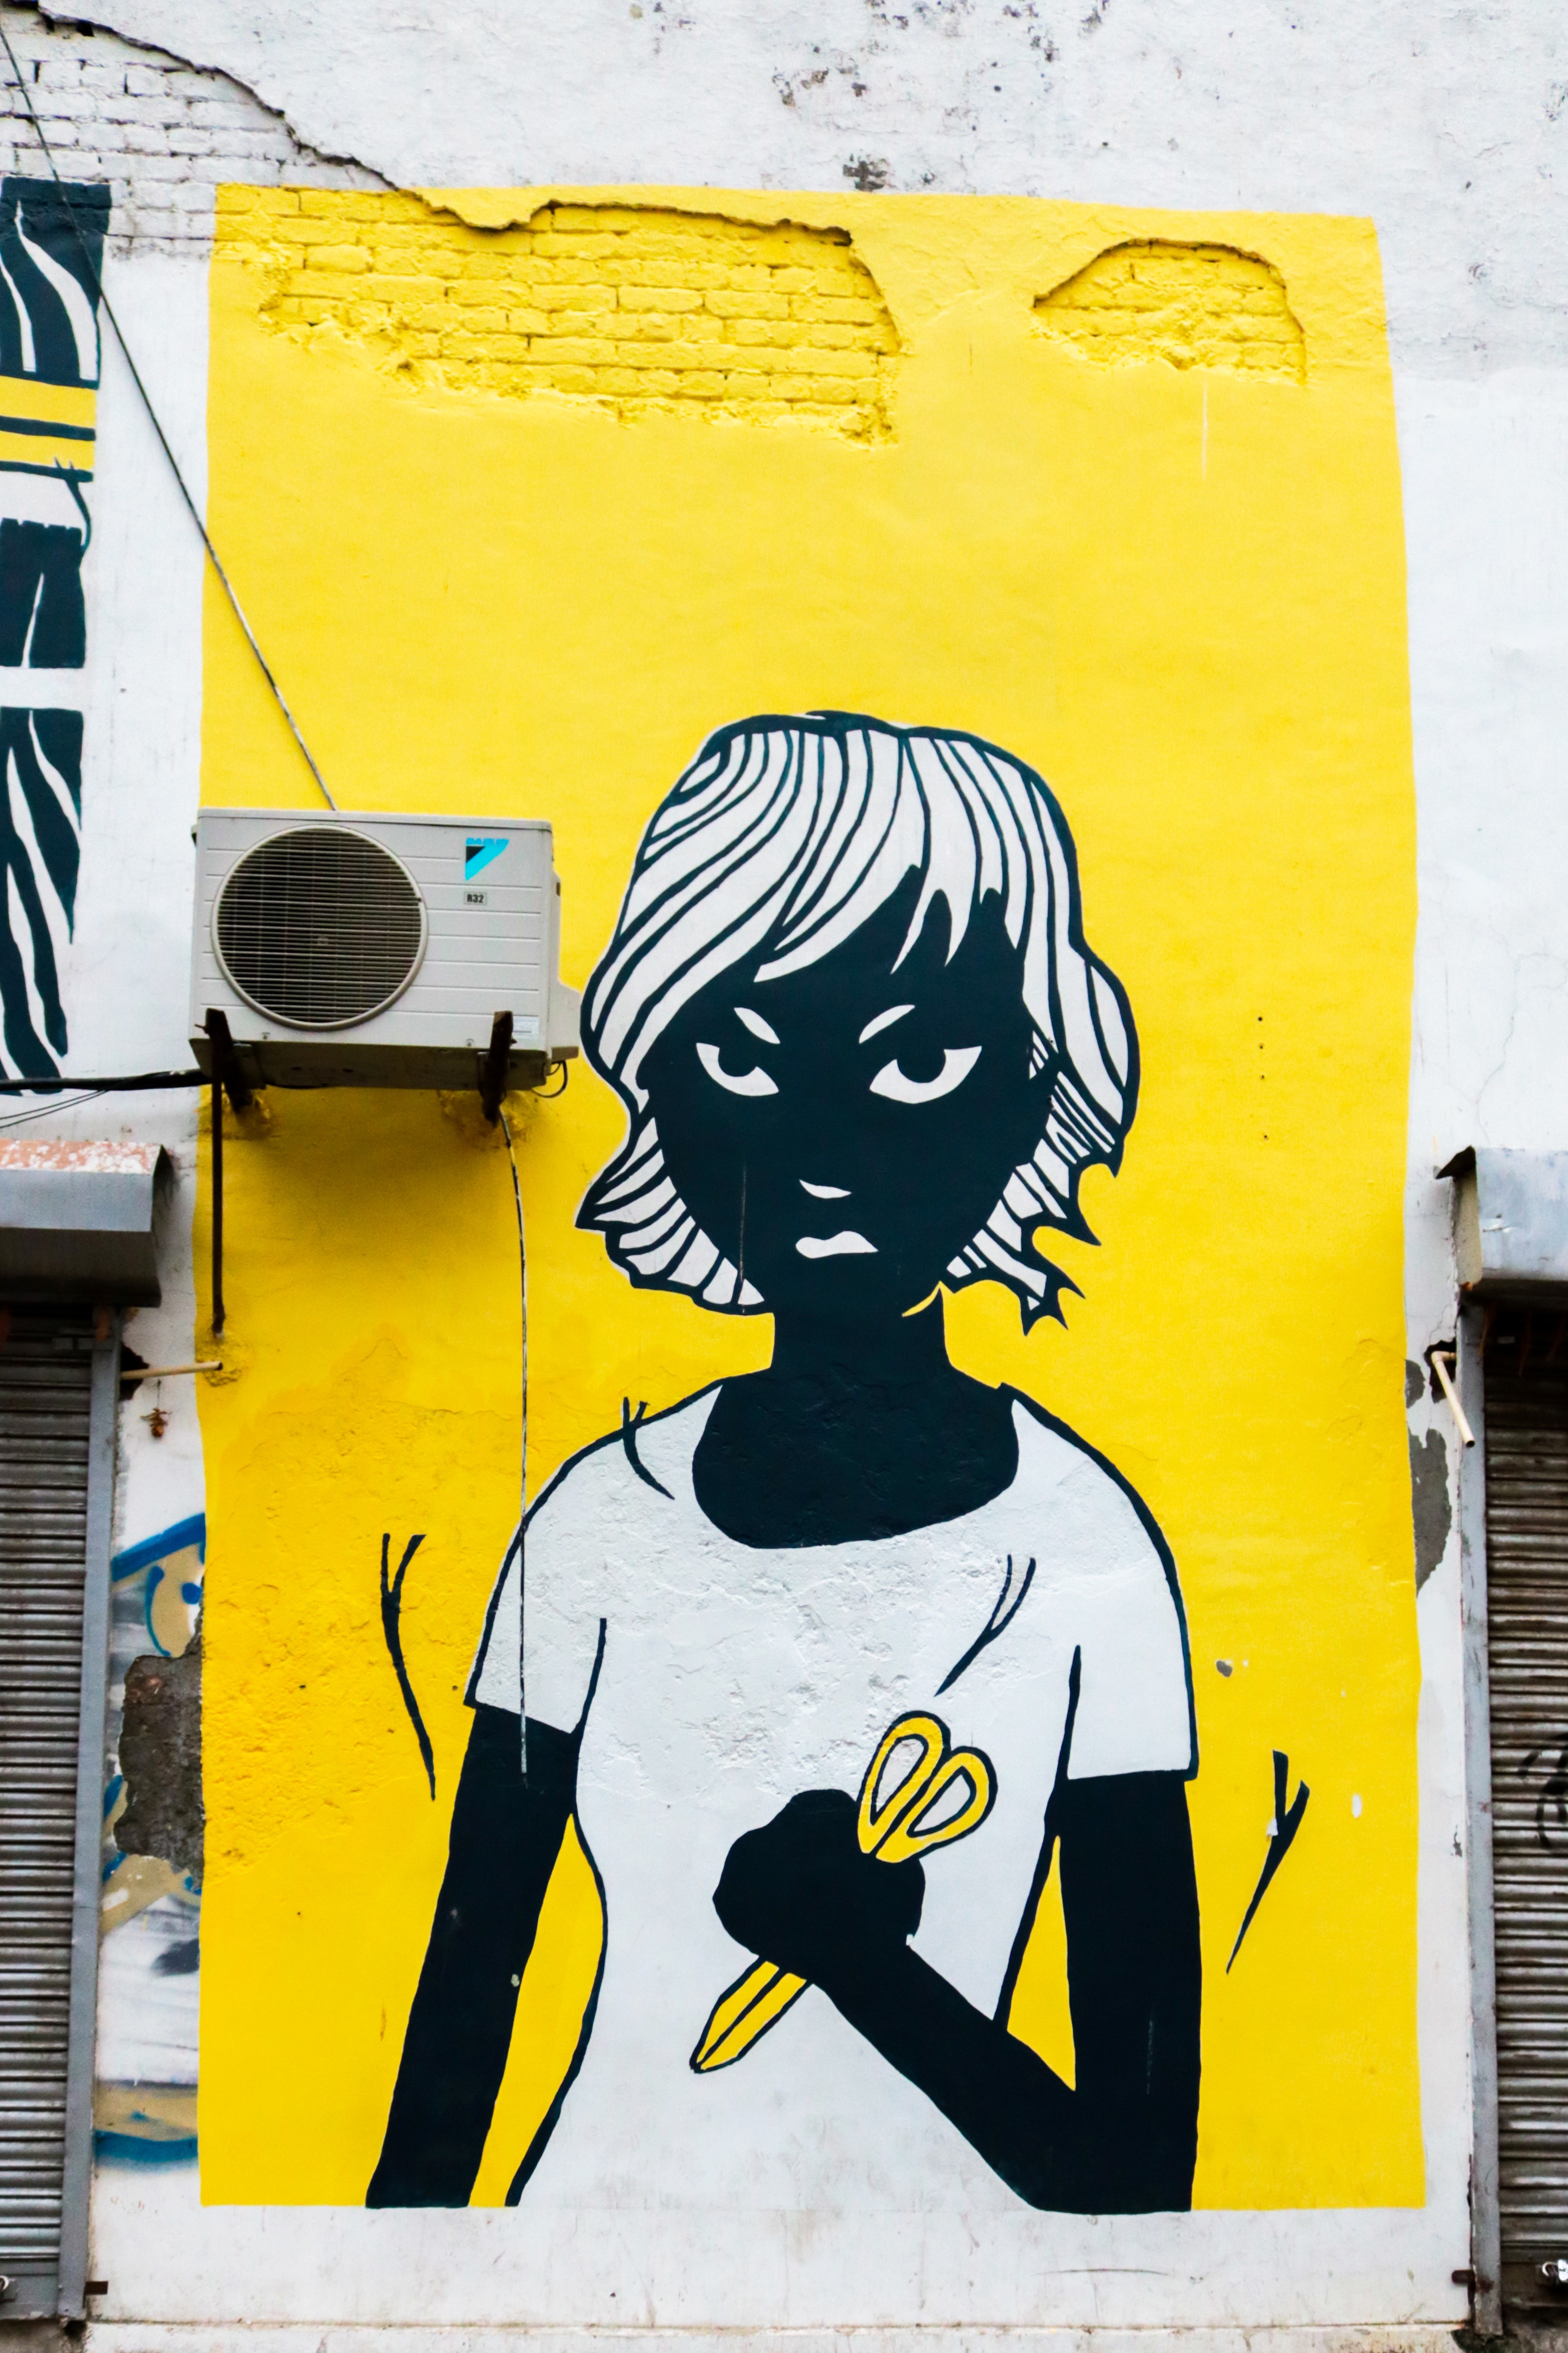
yellow, art, street art, poster, mural, illustration, visual arts, font, artwork